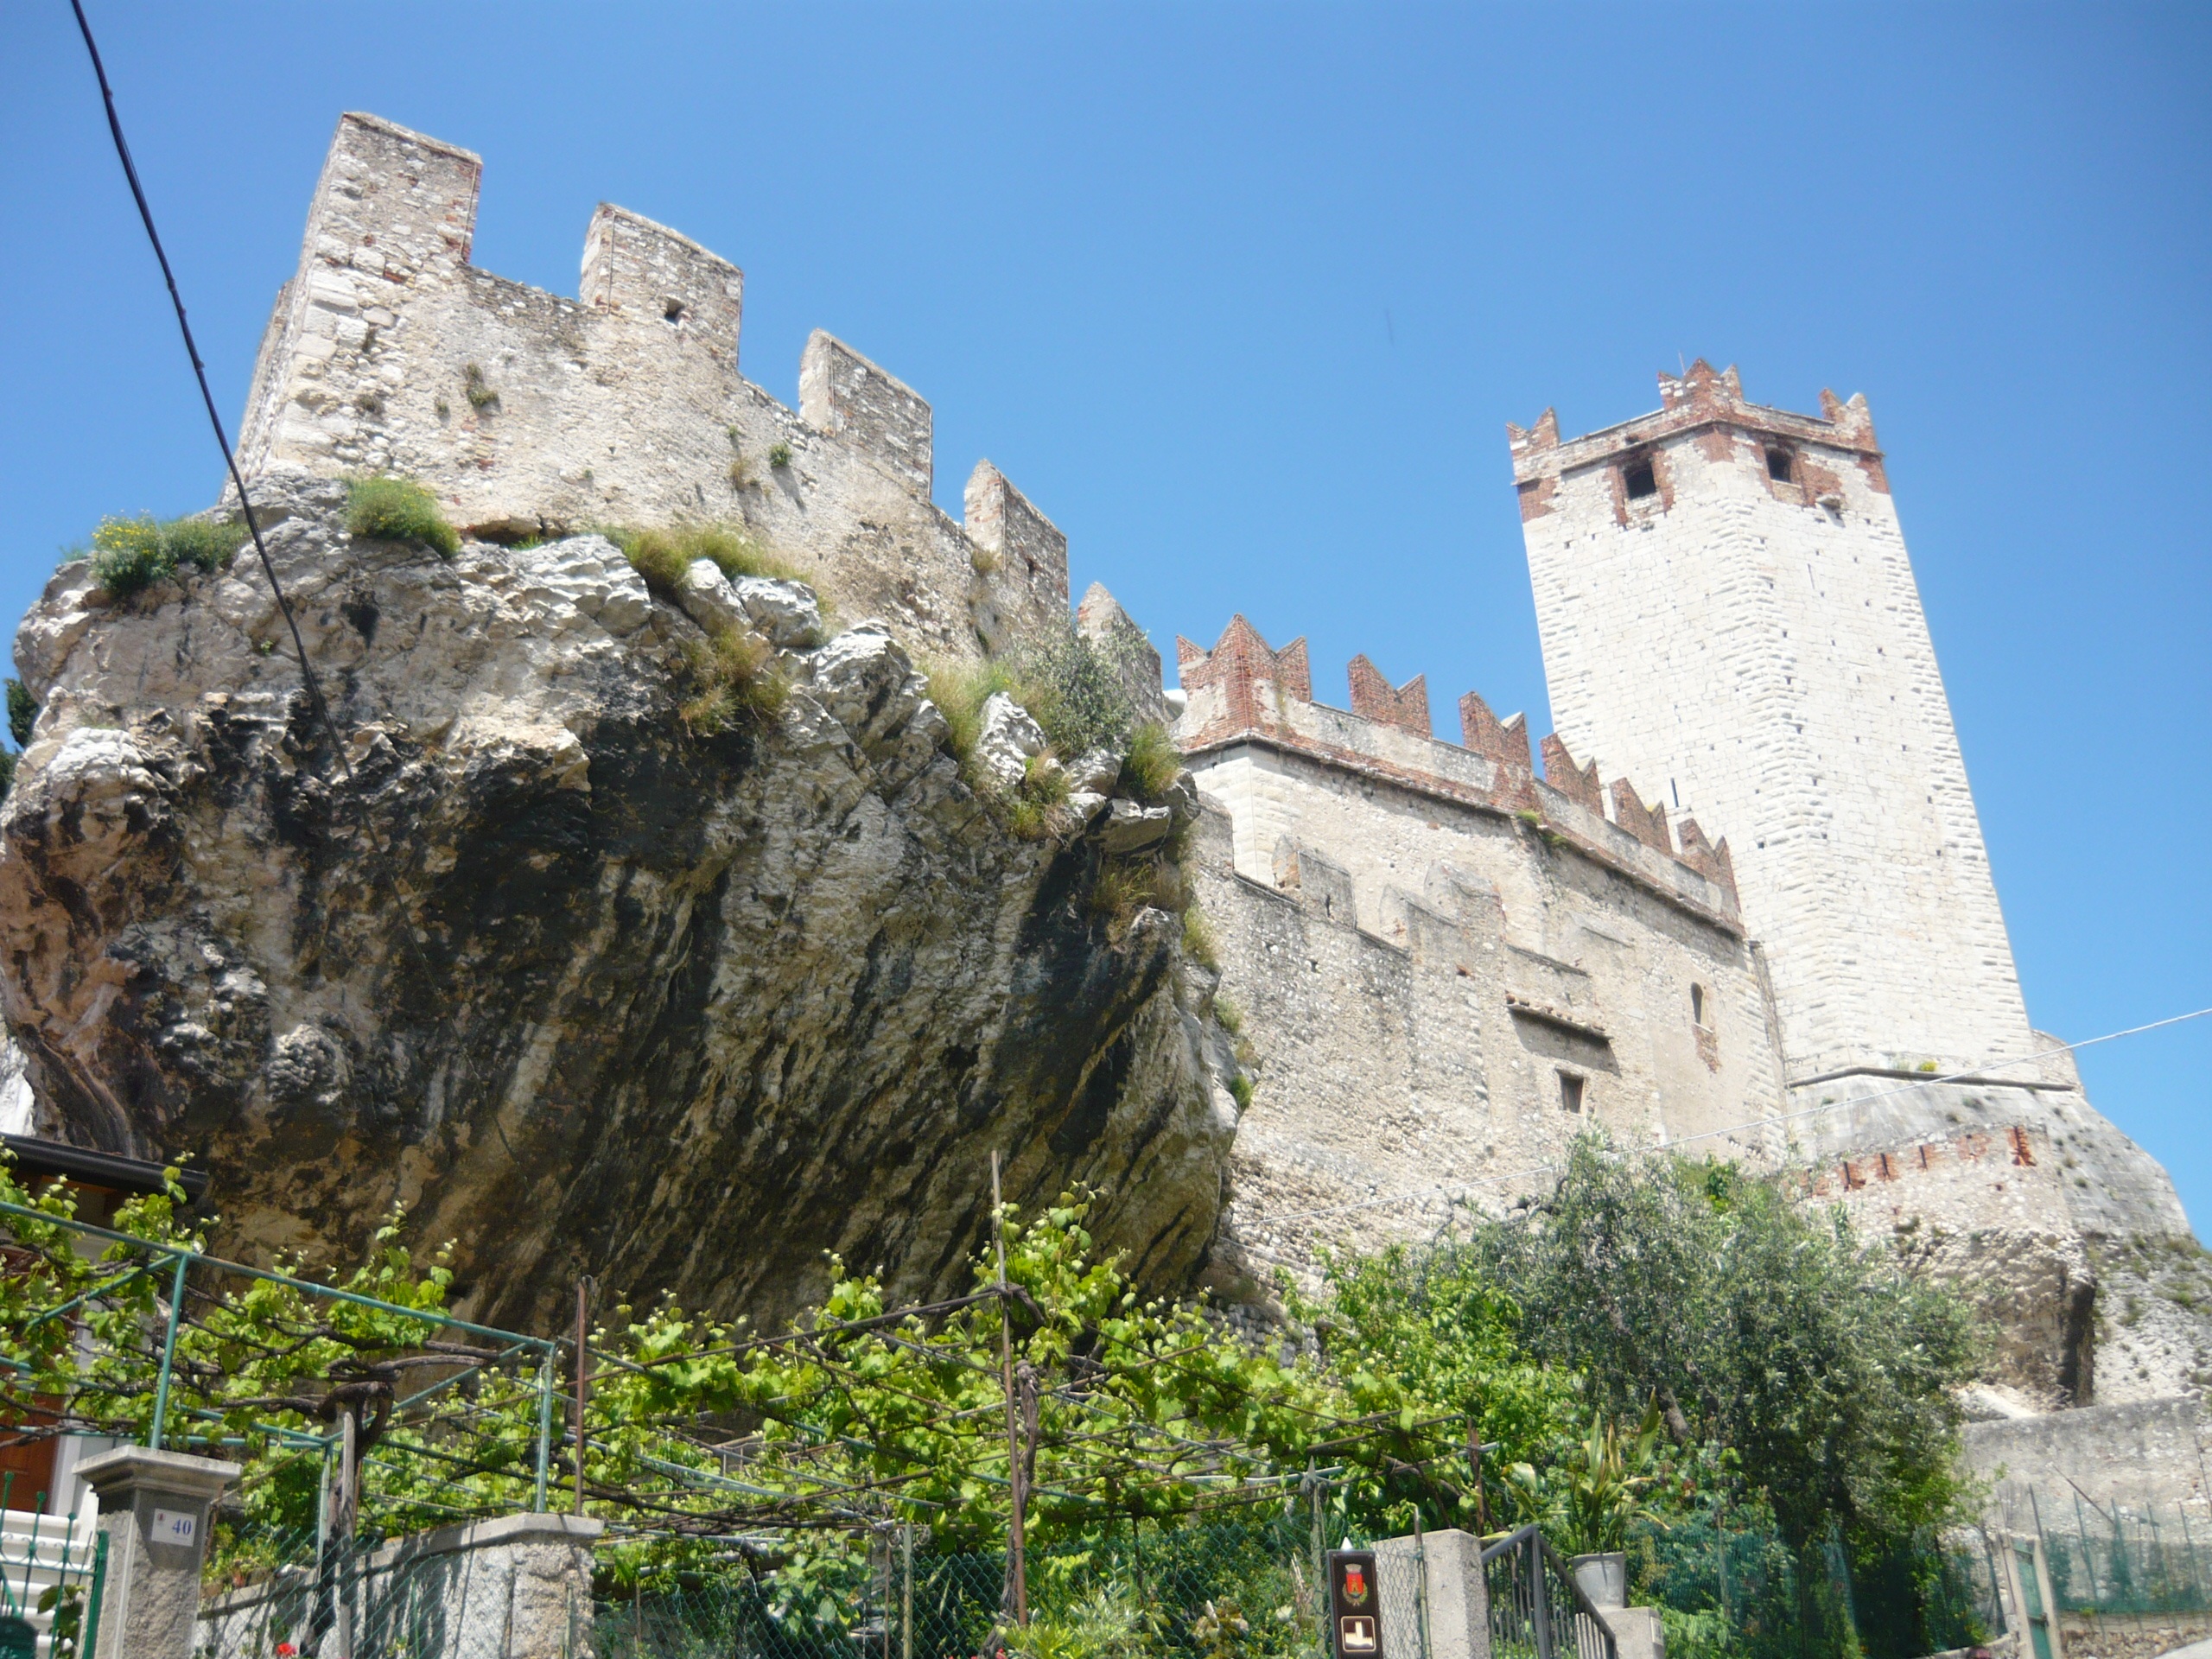
town, building, chateau, tower, castle, italy, fortification, tourism, ruins, monastery, italian, historic site, ancient history